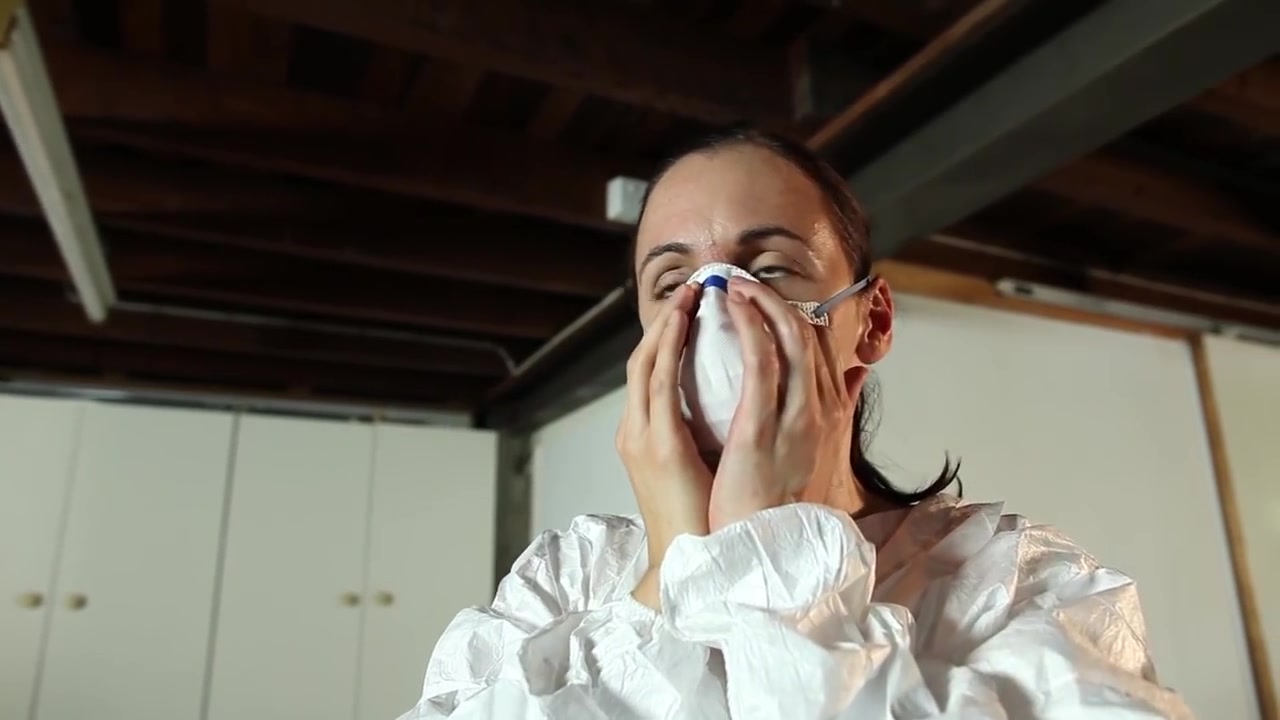
Objects detected:
Coverall
Mask